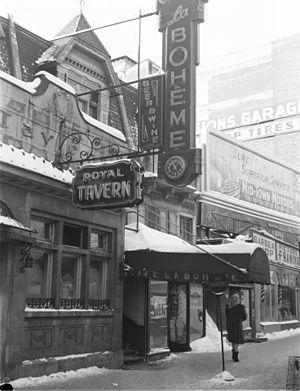
Café La Bohème et taverne Royal situés sur la rue Guy à Montréal.
La rue Guy est une voie de Montréal.